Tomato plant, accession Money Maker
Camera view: horizontal (90 deg, fisheye); turntable rotation: 330 degrees
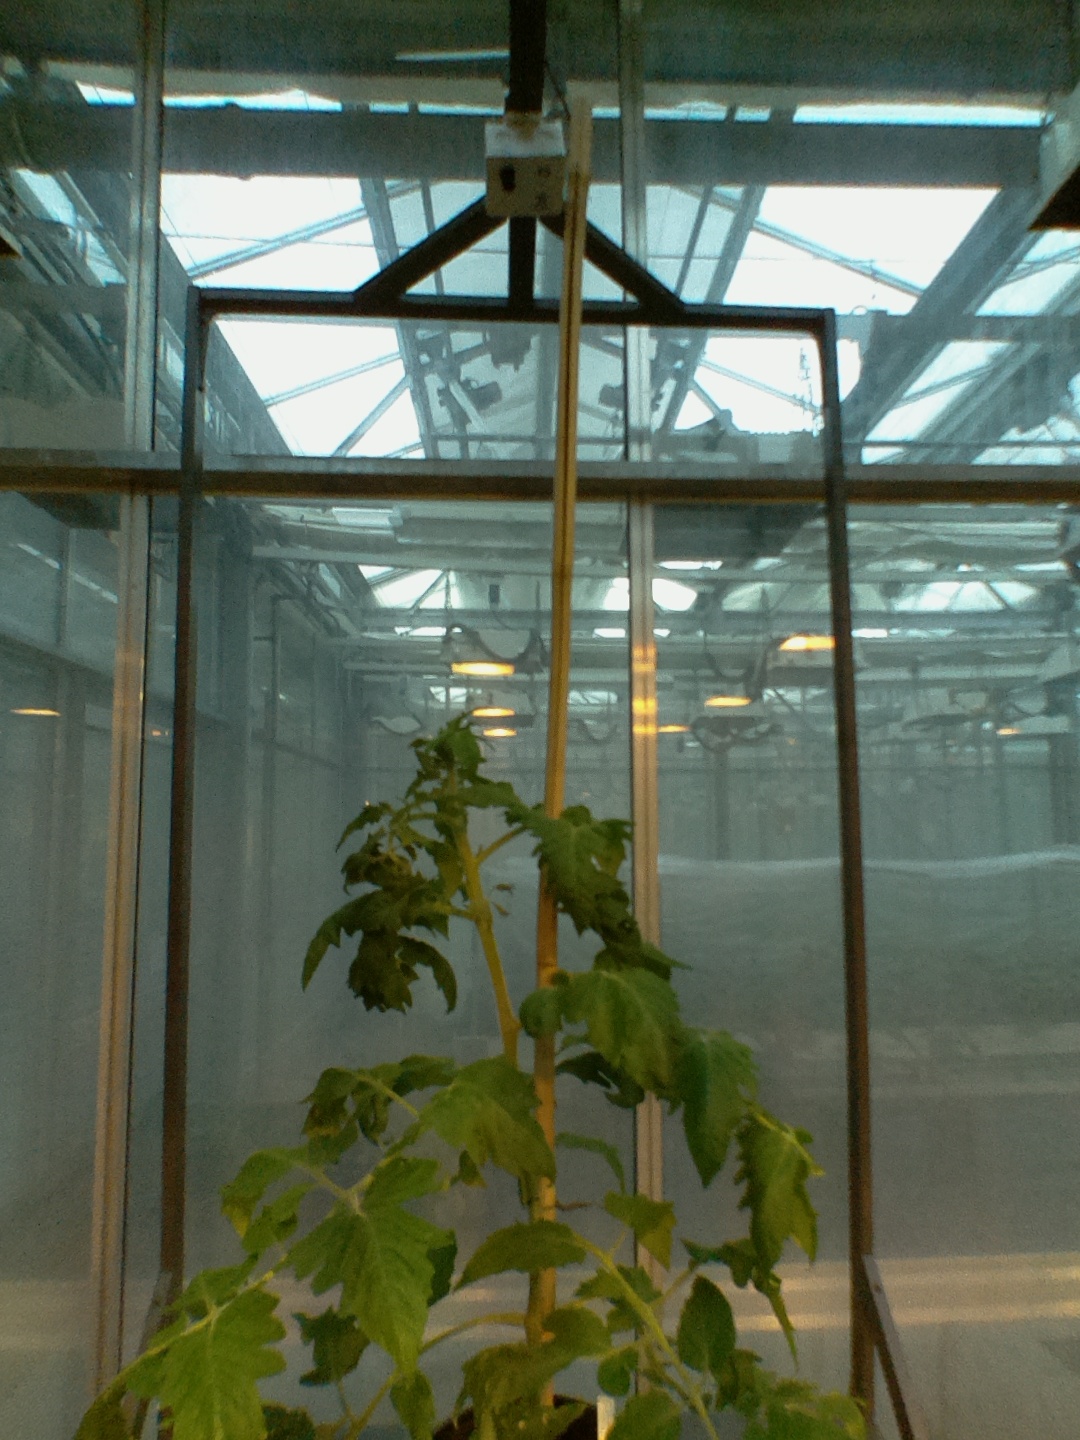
BBCH growth stage 53: 3 inflorescences visible